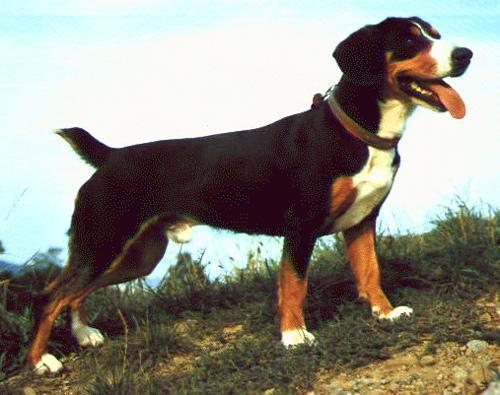
EntleBucher